1857 Kranti

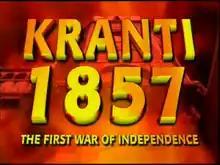

1857 Kranti is an Indian historical drama television series directed by Sanjay Khan and produced by Numero Uno International Limited. The drama, aired on Doordarshan National from 29 December, 2002 to 21 December, 2003, for a total of 104 episodes. "1857 Kranti" tells the story of the Indian Revolt of 1857. The drama was temporarily interrupted after four episodes in its earlier run due to change in commissioning norms.